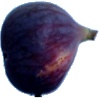
Label: Fig 1